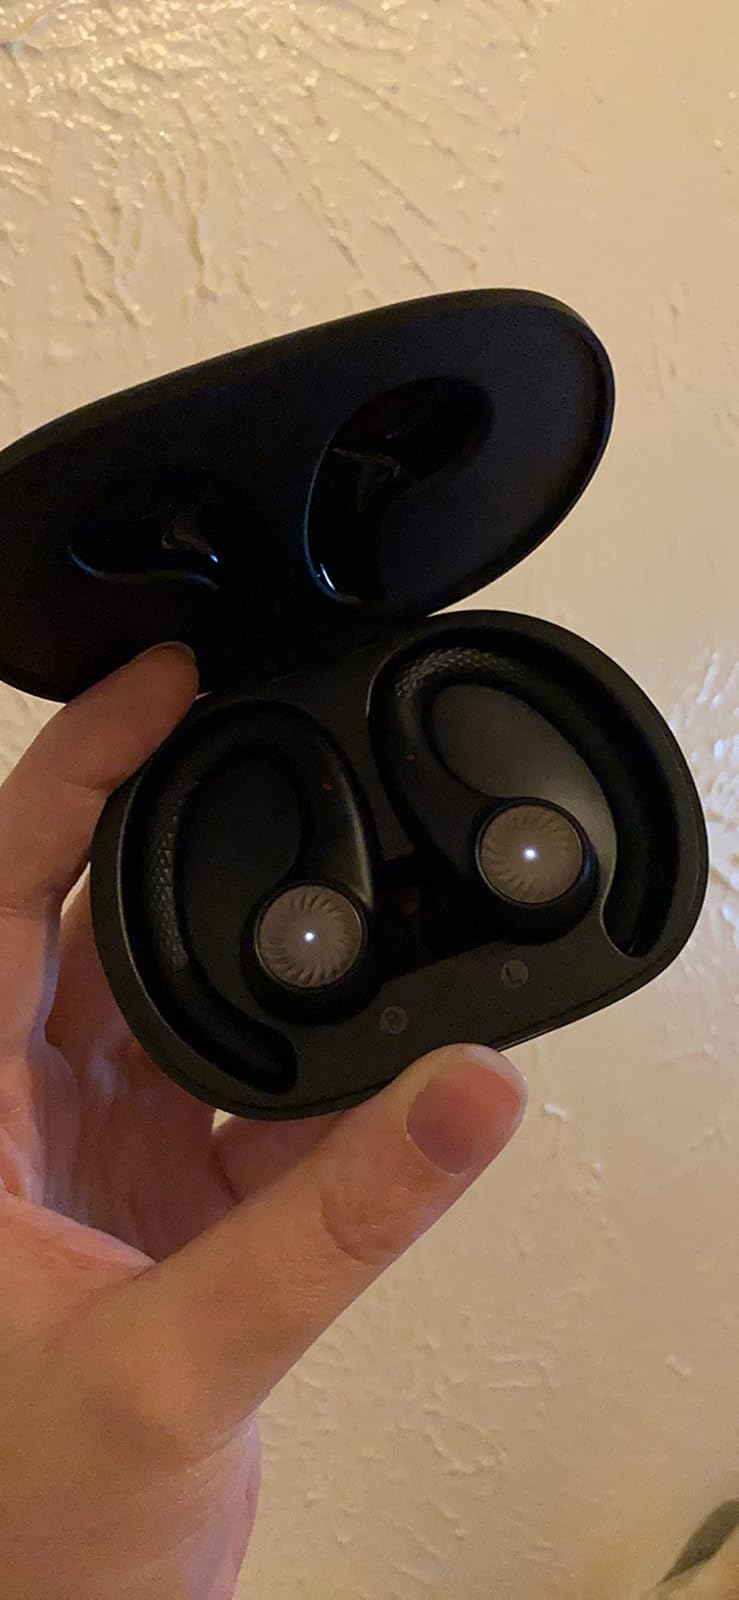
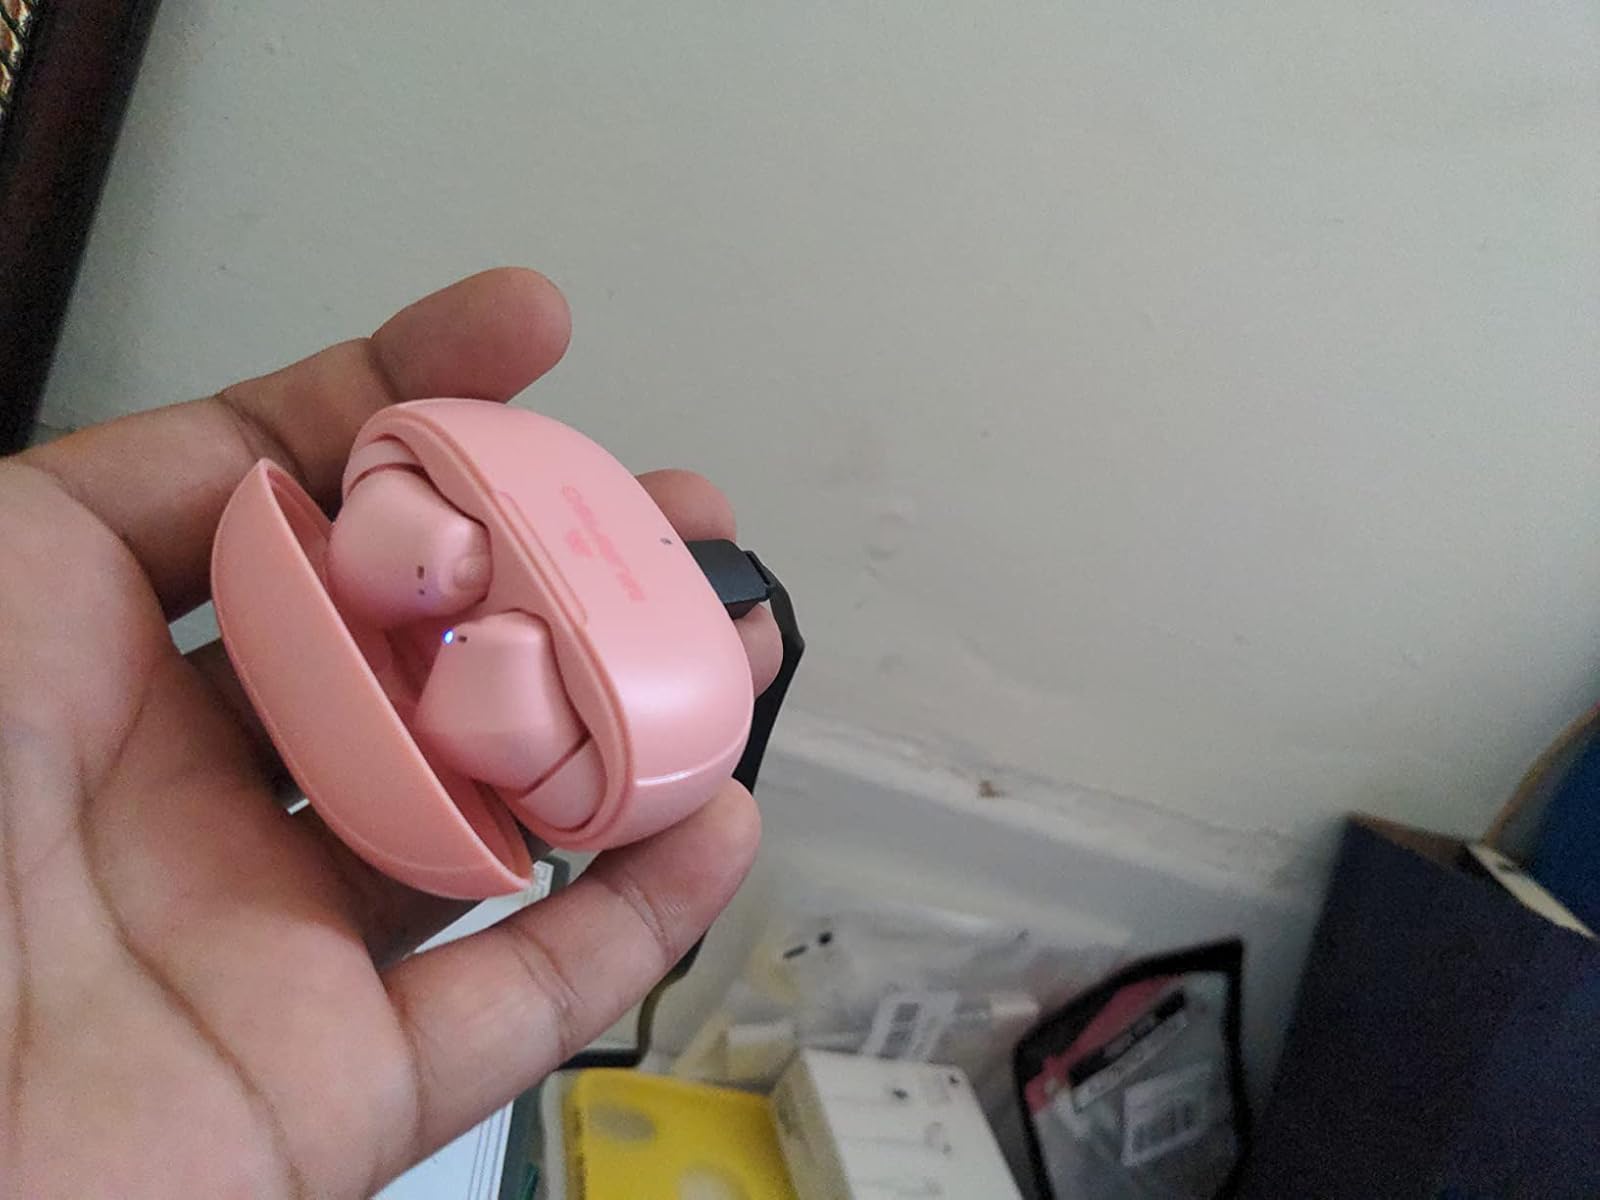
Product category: earbuds
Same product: no